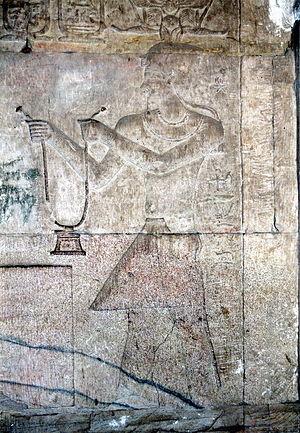
La médecine dans l'Égypte antique se réfère à la pratique courante de la médecine dans l’Égypte du XXXIIIᵉ siècle avant notre ère jusqu'à l’invasion perse de -525.